Raily Legito

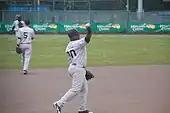
Legito in 2009

Raylinos Joaquin 'Reily' Legito (born July 26, 1978) is a retired Dutch baseball player.